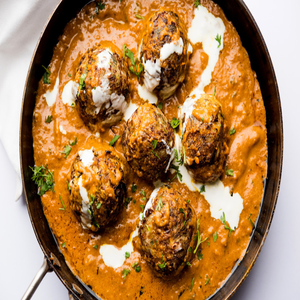
Dish: kofta